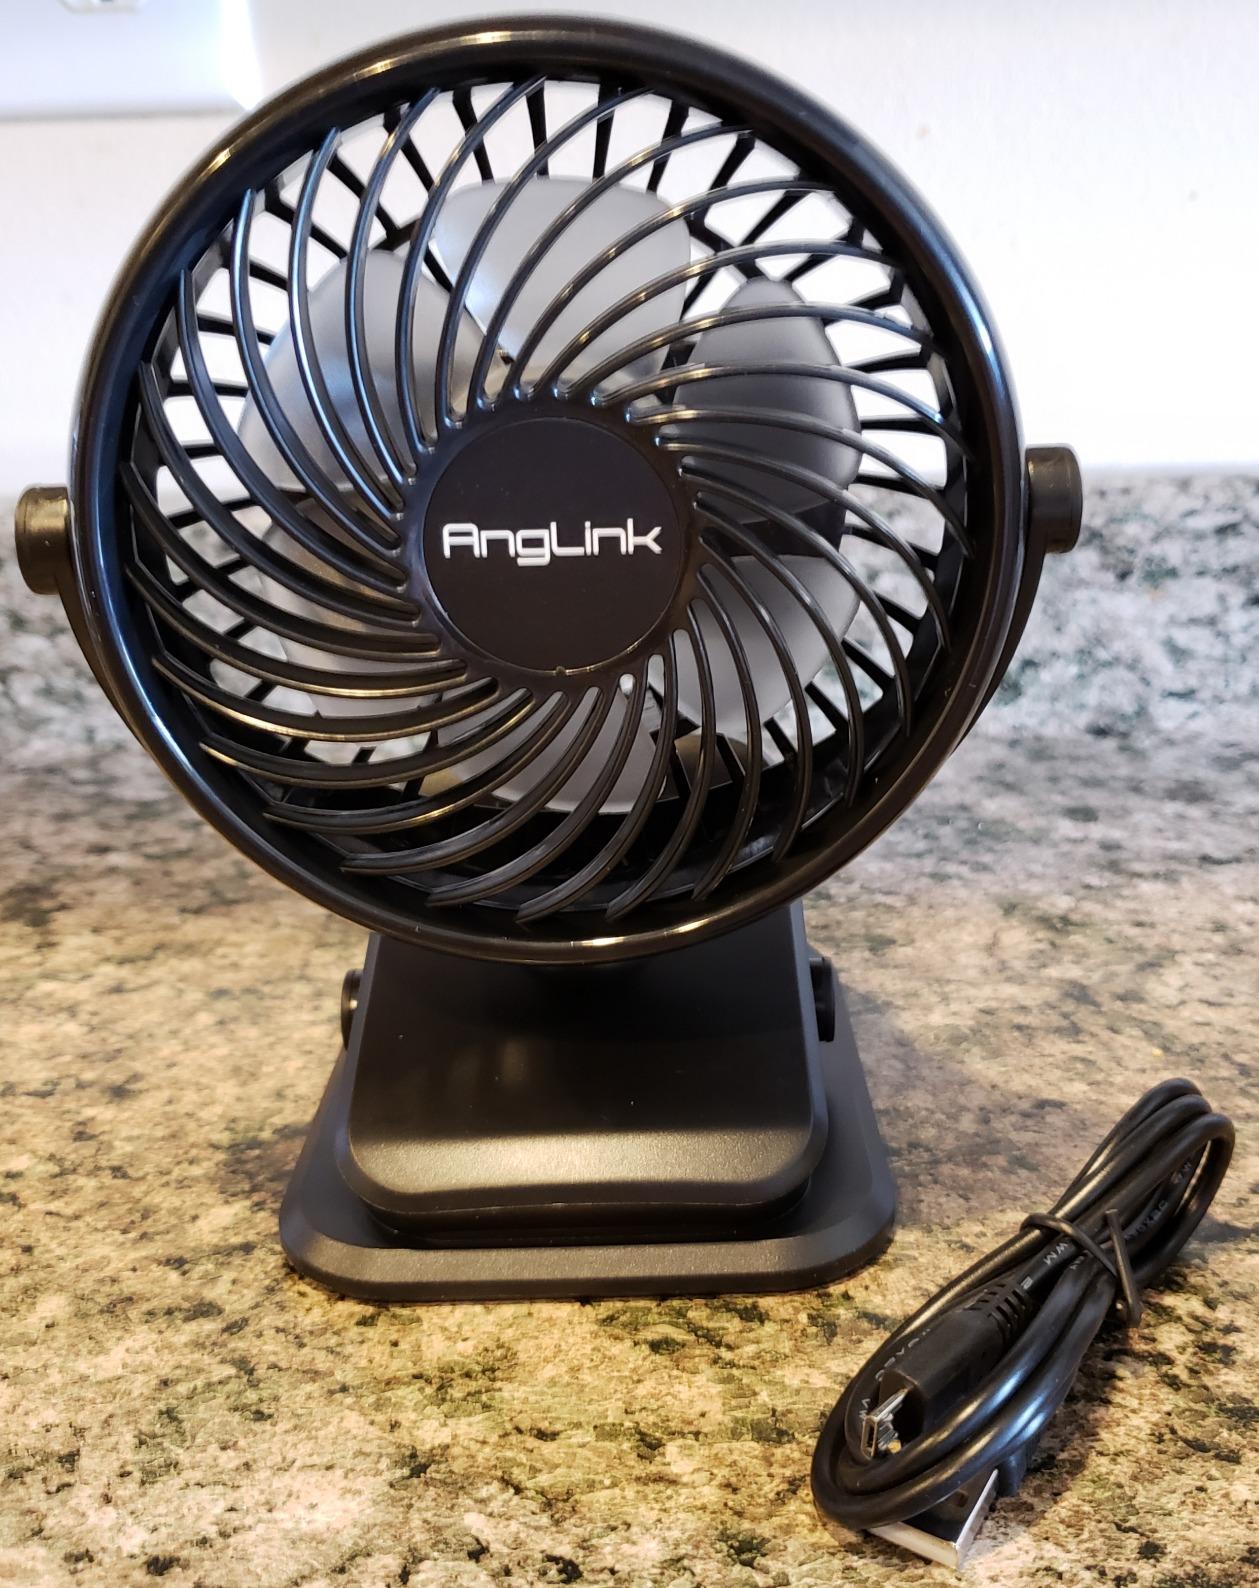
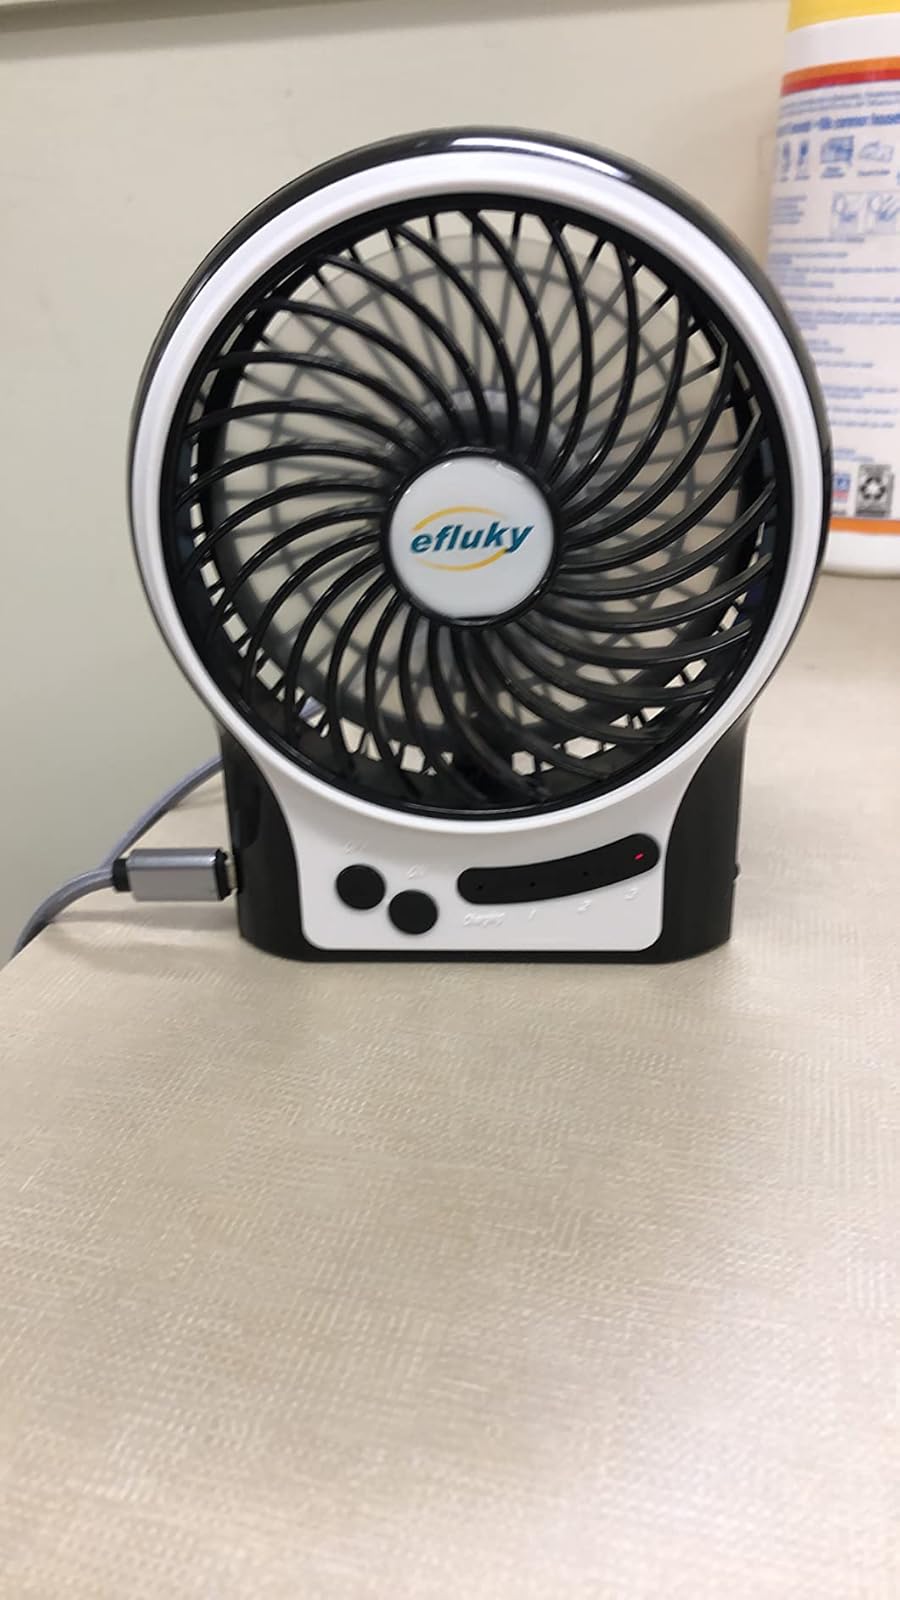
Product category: fan
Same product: no